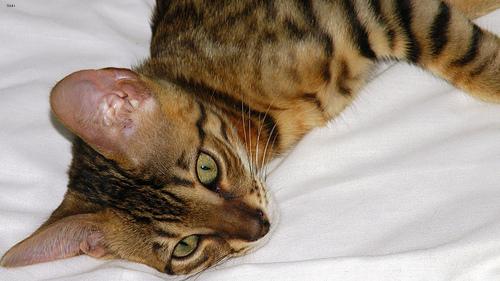
Breed: Bengal